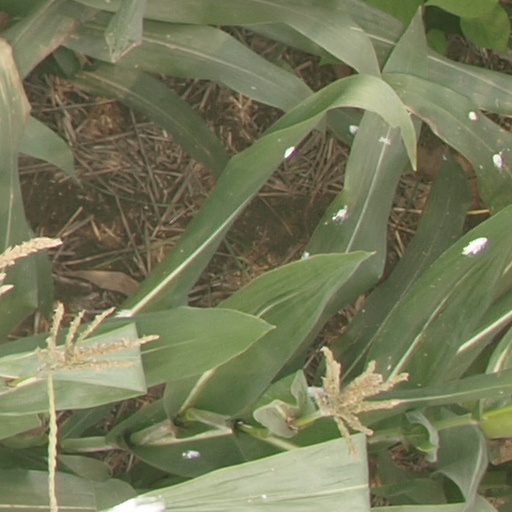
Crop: maize; corn